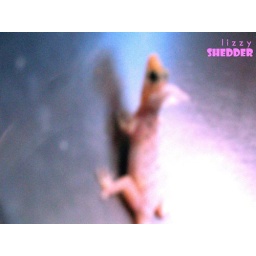
A lizard in the kitchen sink while making gello shots for a party.... shedding its skin.